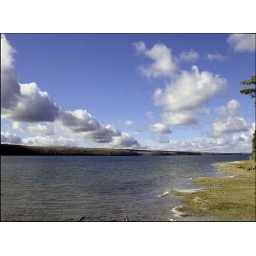
cloud train over a northern lake